Gort (The Day the Earth Stood Still)

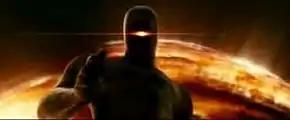
Gort, as seen in the 2008 remake, with the redesigned spaceship in background.

The nature of Gort was altered in the 2008 remake of "The Day the Earth Stood Still". Gort's name was revised to add an acronym, "Genetically organized robotic technology", assigned to it by United States military and scientists; the idea that the name is an acronym is only mentioned once. G.O.R.T. is much taller than Gort vs. the original's . As in the previous film but unlike the story, G.O.R.T. does not speak. Unlike the previous movie, G.O.R.T. arrives to save the Earth from humanity: if the human race does not change its ecological destructiveness by a certain time, the robot will destroy humanity to save the Earth's biosphere. G.O.R.T. is neutralized by Klaatu at the end of the film with a massive electromagnetic pulse (EMP).